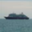
Label: ship